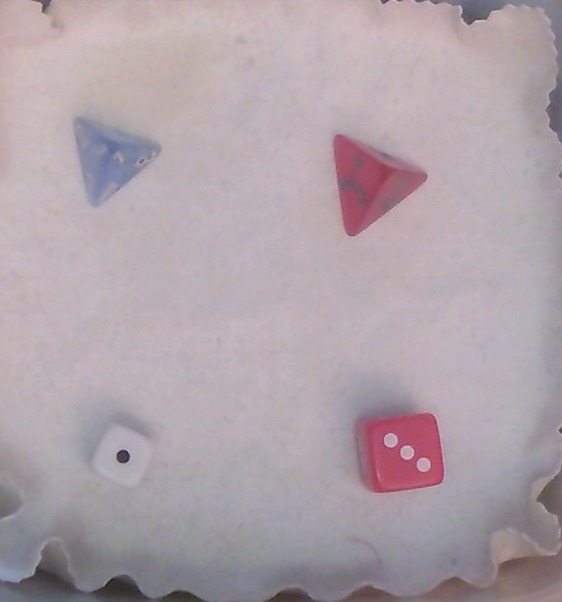
Dice in frame:
type: d4
value: 1
type: d4
value: 2
type: d6
value: 1
type: d6
value: 3
Label source: human
Face values trusted: yes